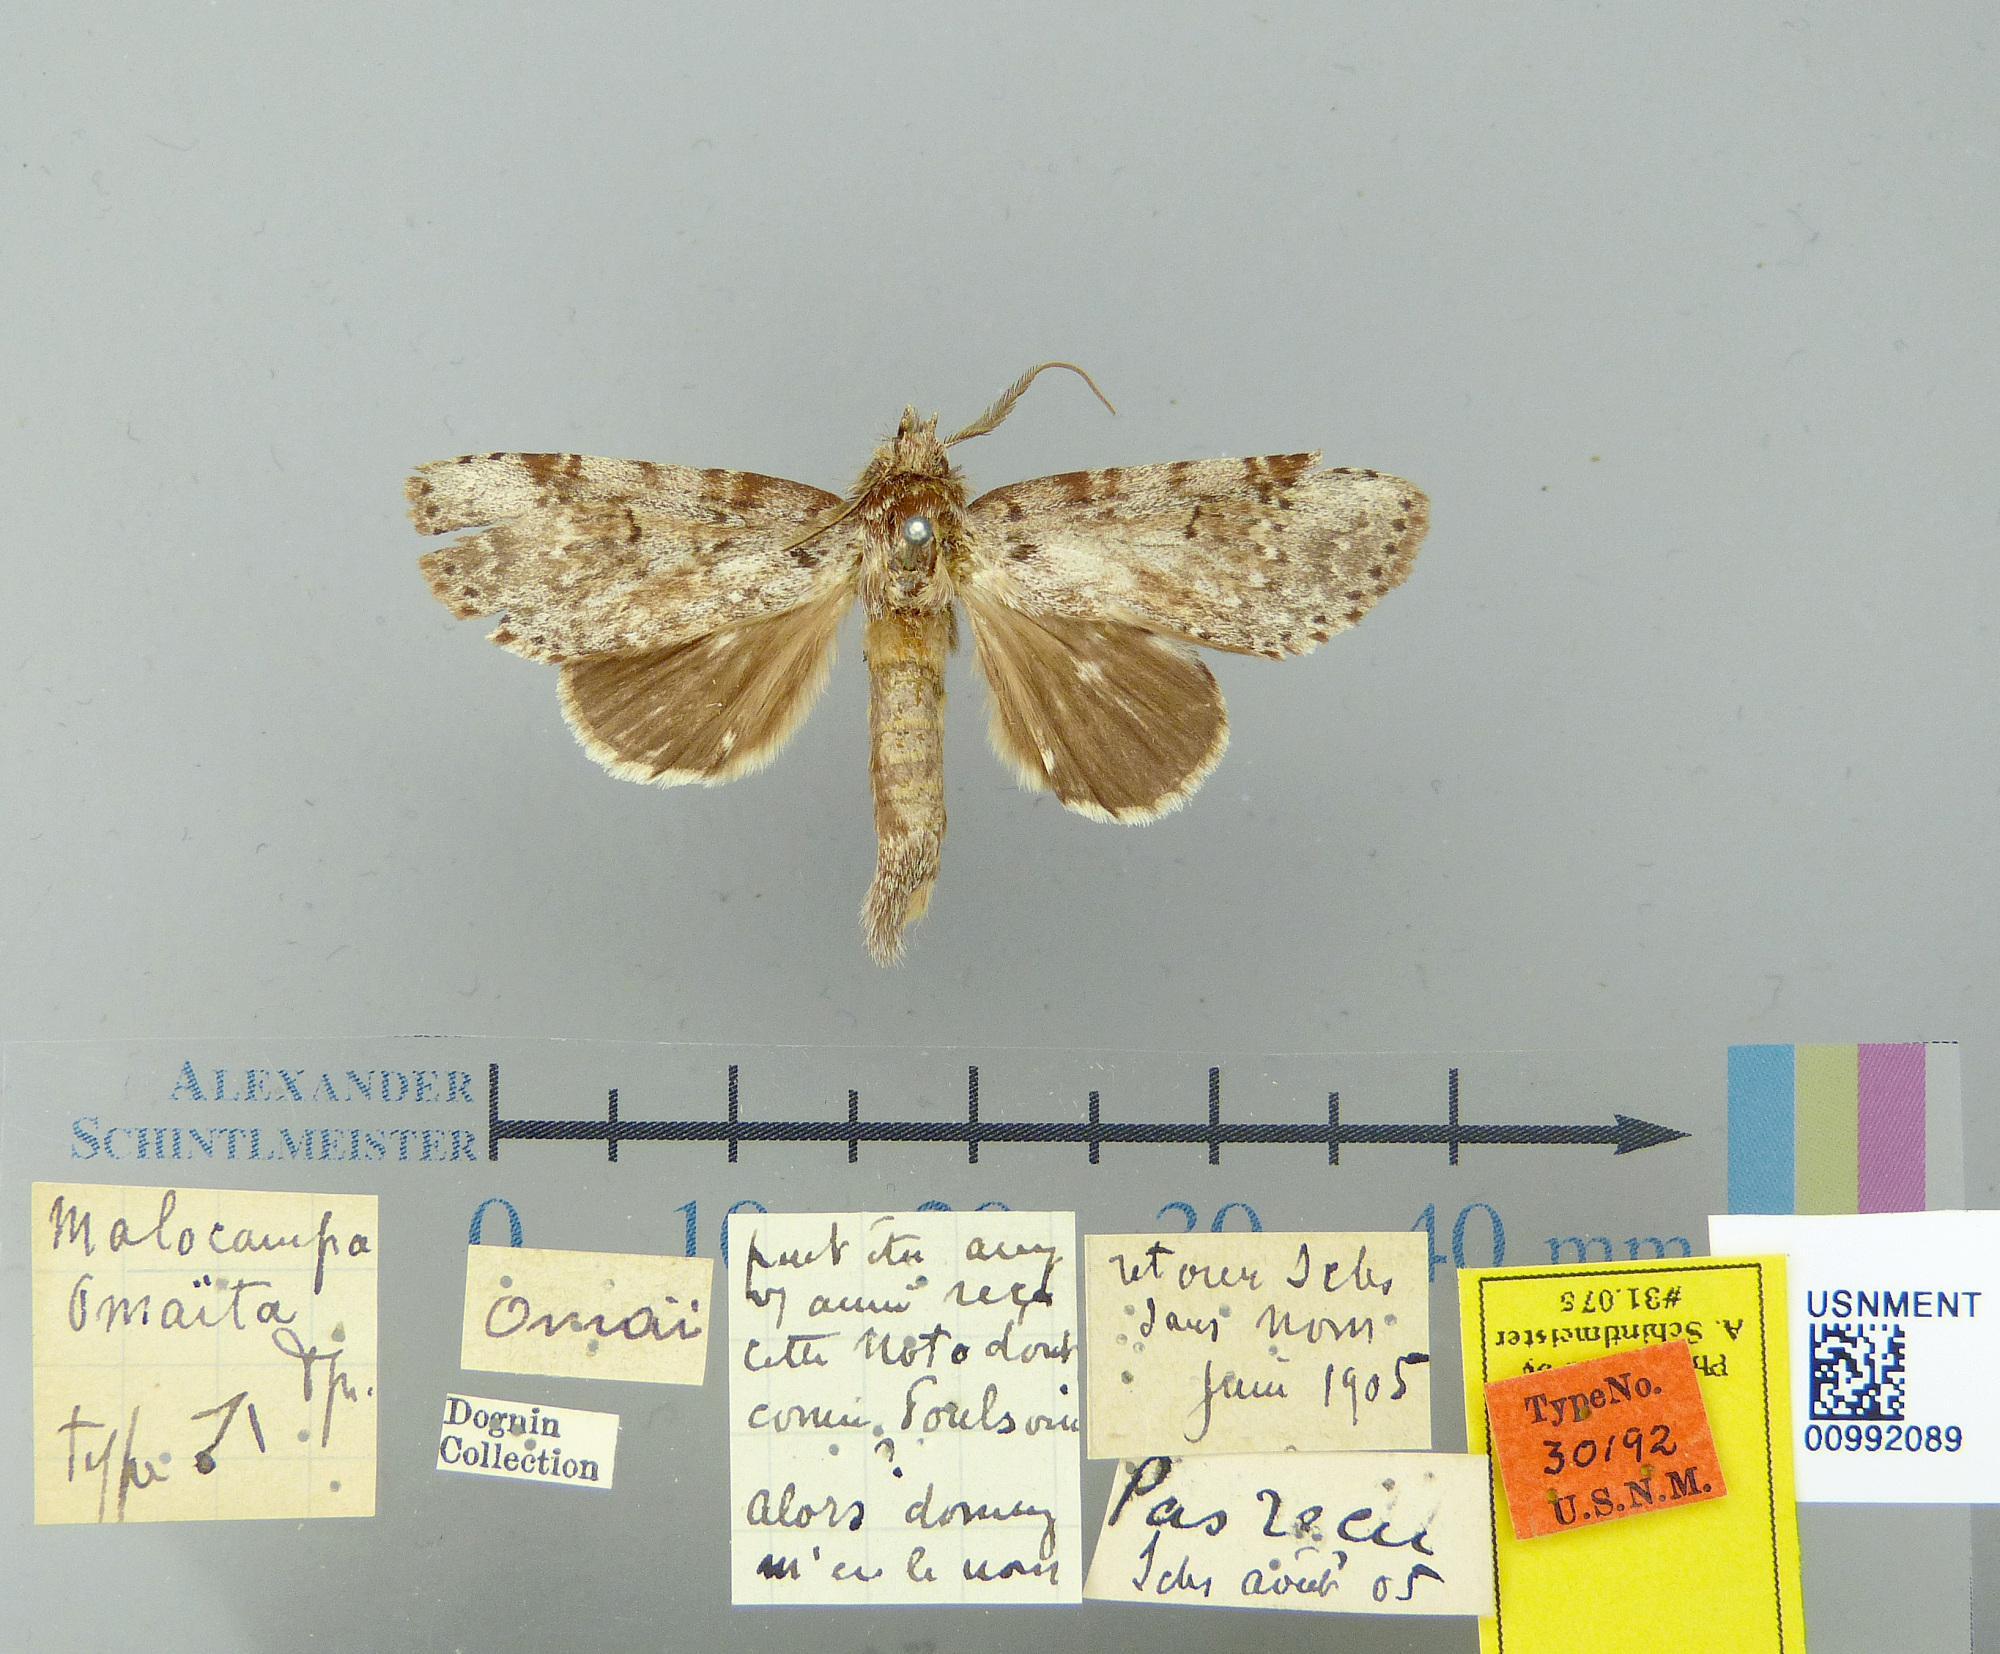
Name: Malocampa omaita
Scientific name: Malocampa omaita Dognin, 1908
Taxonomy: Animalia, Arthropoda, Insecta, Lepidoptera, Notodontidae
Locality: Omai, Unknown, Guyana
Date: Jun 1905